I ANZAC Corps

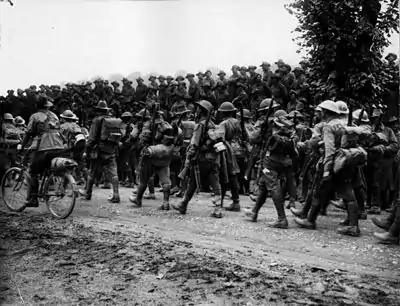

In mid-July 1916, with the Somme Offensive faltering, the British commander-in-chief, General Douglas Haig, required fresh divisions to continue the advance. The corps was moved to General Hubert Gough's Fifth Army and directed to capture Pozières. By this time the II ANZAC Corps had started to arrive in France from Egypt under the command of General Godley. As Godley was also the commander of the New Zealand Expeditionary Force, it was decided that the New Zealand Division would be more appropriately located under his command so it swapped with the Australian 4th Division in time for the move to the Somme.